Question: Please indicate a possible affordance area of the bottle that can be used for holding
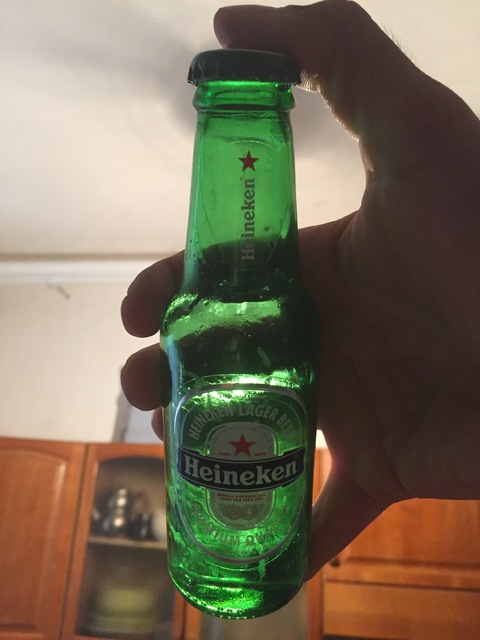
Answer: [146.5, 34.5, 317.5, 621.5]